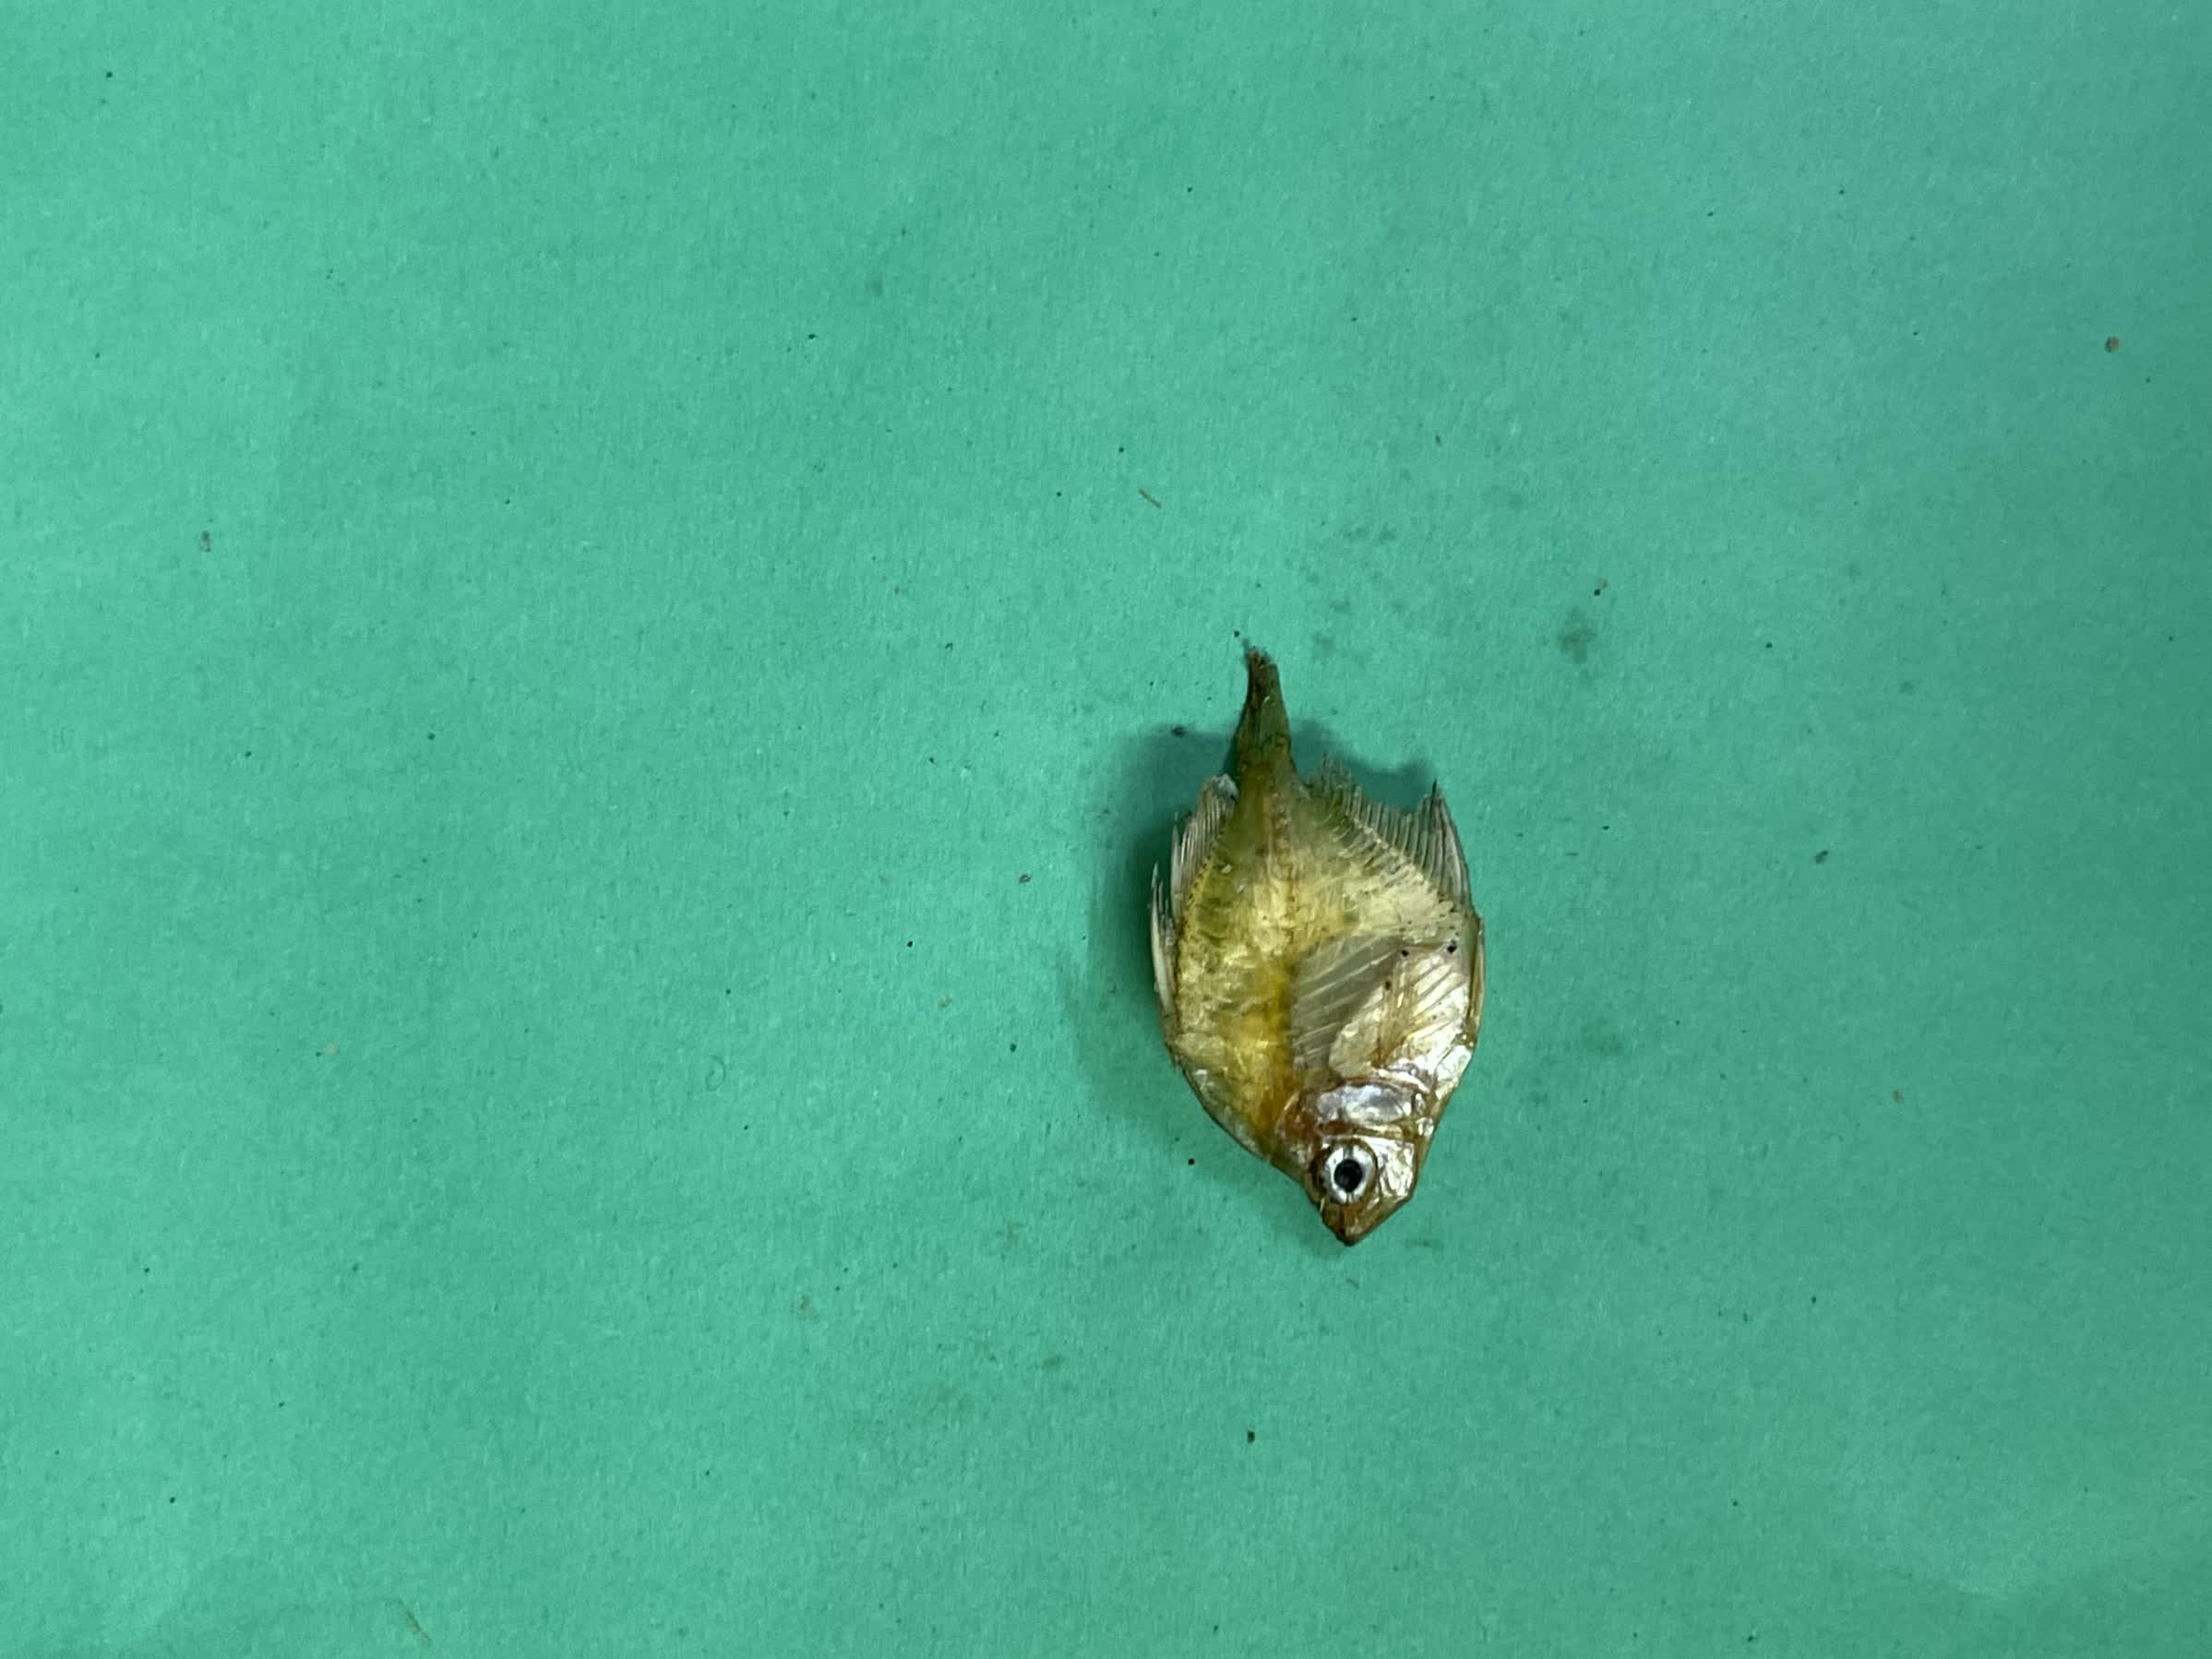
Species: Chanda